Roxwell

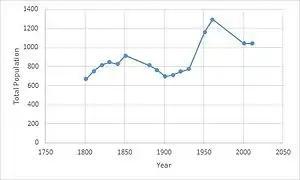

Information from occupational structure graphs shows a clear change in type of employment since the late 19th century. In 1881 agriculture was the dominant occupation whereas in 2011 many more residents worked in professional occupations. There is a clear change in the occupational structure for men who have shifted from Agricultural occupations to occupations involved in Construction. Nowadays, few women work in the Domestic Offices or Services, whilst the majority of women work in Social Services such as in Human Health or Education. This changing pattern of occupation fits in with the overall national trends, where 12% of those in England and Wales work in Skilled Trades Occupations.